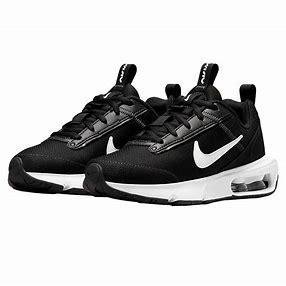
Brand: Nike
Model: Air Max Intrlk Lite